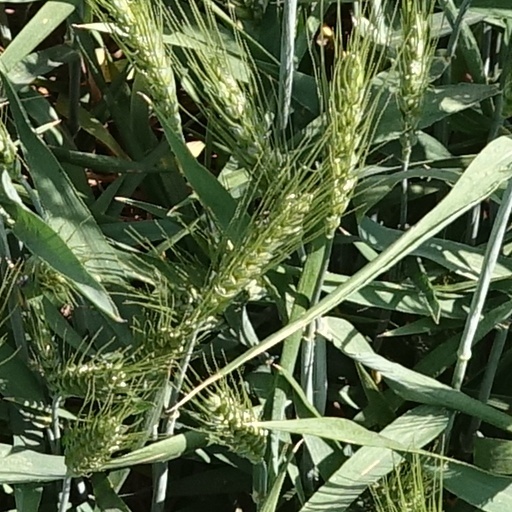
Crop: wheat